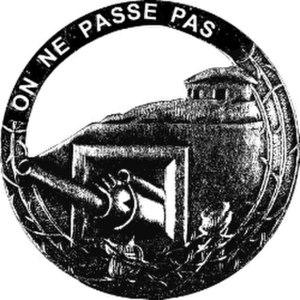
Insigne général des Troupes de Forteresse de la Ligne Maginot
La ligne Maginot, du nom du ministre de la Guerre André Maginot, est une ligne de fortifications construite par la France le long de sa frontière avec la Belgique, le Luxembourg, l'Allemagne, la Suisse et l'Italie de 1928 à 1940.